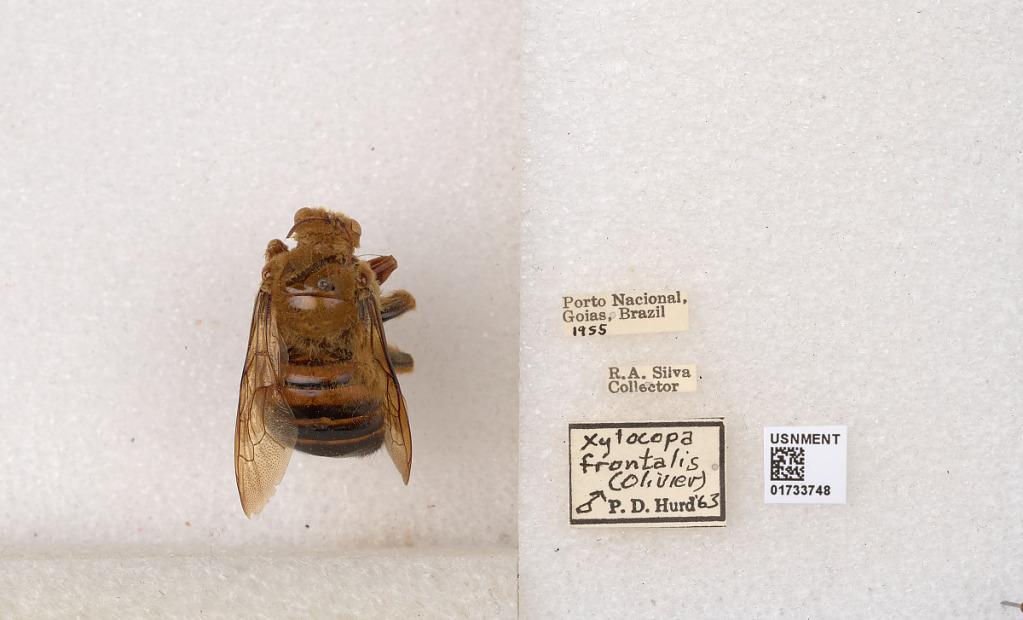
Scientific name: Xylocopa (Neoxylocopa) frontalis (Olivier)
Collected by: R. Silva
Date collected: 1955-1-1
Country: Brazil
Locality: Porto Nacional, Goias
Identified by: Hurd, P. D.